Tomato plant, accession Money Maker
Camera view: bottom (45 deg); turntable rotation: 150 degrees
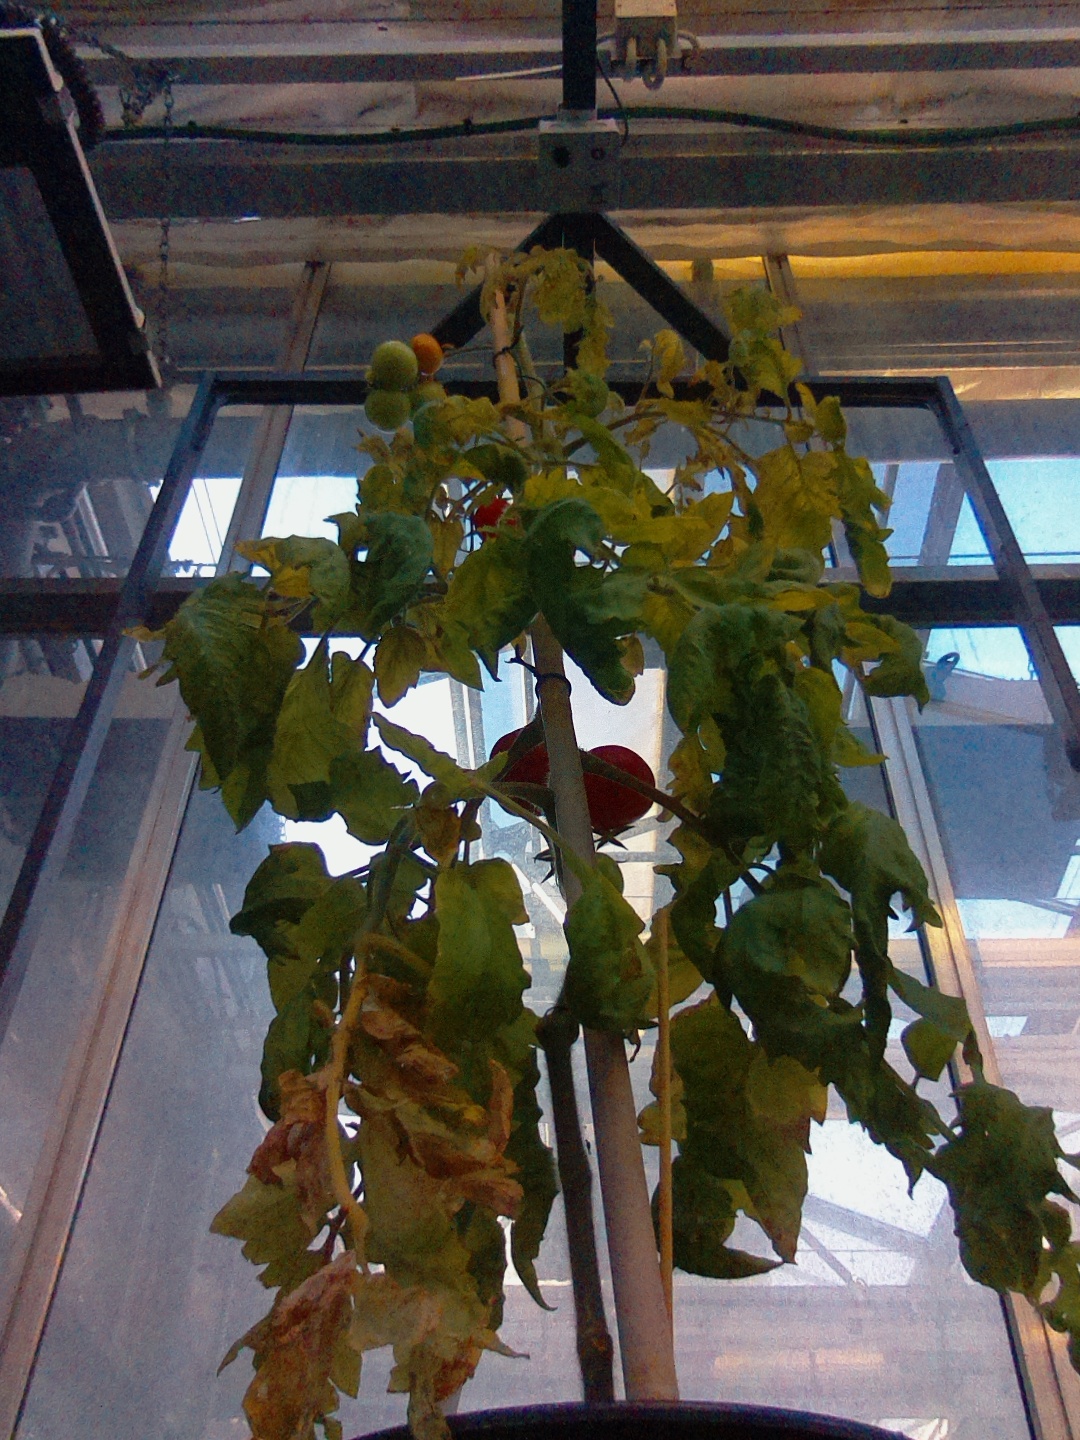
BBCH growth stage 83: 30%-40% of fruits show typical fully ripe color